Judo in Canada

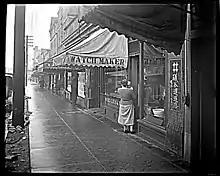
View of Powell Street in Vancouver's Japantown (1928)

Before World War II (1939 – 1945) most people from Japan or of Japanese ancestry in Canada (23,149 according to the 1941 census) lived in British Columbia. About a quarter of that population lived in Vancouver, and the majority of the Vancouver residents lived in the neighbourhood known as 'Japantown' or 'Little Tokyo', which was made up of about six blocks centred on Powell Street and bordered by Alexander, Jackson, Cordova, and Main. It was a distinct Japanese area with its own stores, banks, and theatres until all people of Japanese ancestry living within 100 miles (161 km) of the Pacific coast were expelled, their property was confiscated, and the majority were interned in 1942 (see 'World War II and Japanese internment' below). The area is now part of the Downtown Eastside.